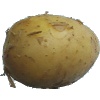
Label: white_potato